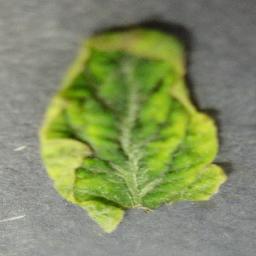
Label: Tomato___Tomato_Yellow_Leaf_Curl_Virus